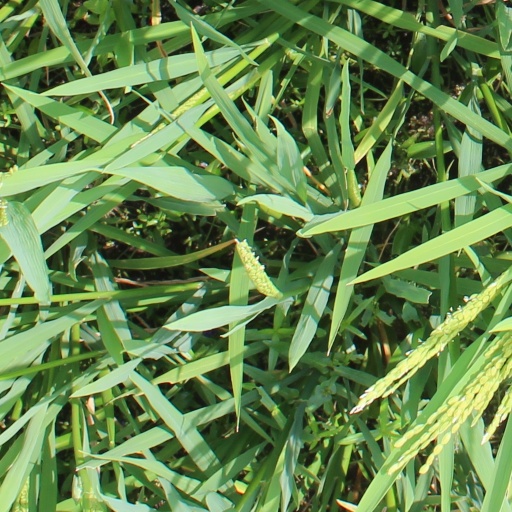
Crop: rice